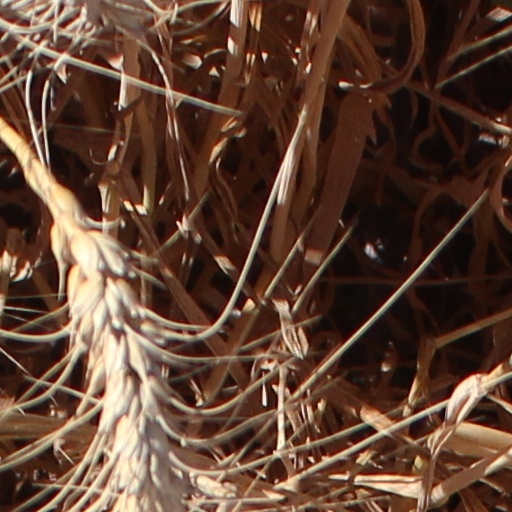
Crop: wheat